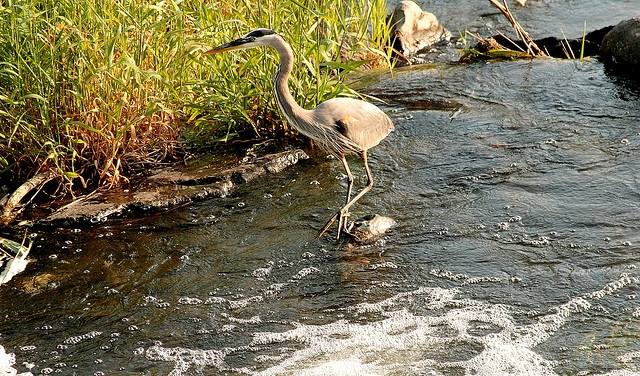
A bird walking on a river next to agree grass.
A heron walks in a river, next to a riverbank with green reeds.
A bird walking in a small stream on a sunny day.
A grey bird walking along a small stream
Bird with long legs standing in rushing water.